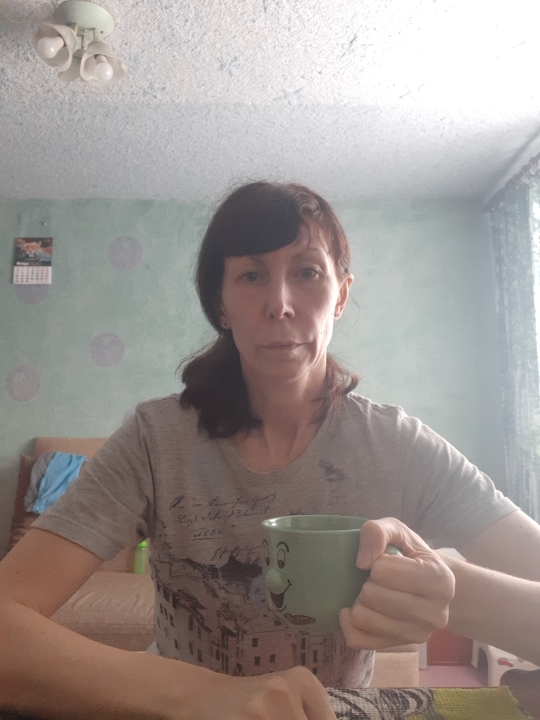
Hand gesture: no_gesture